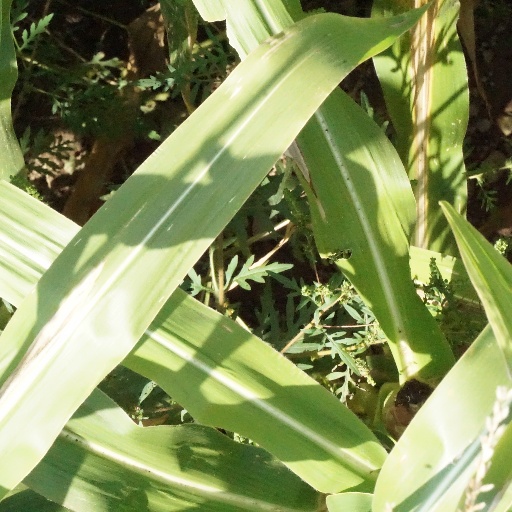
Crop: maize; corn